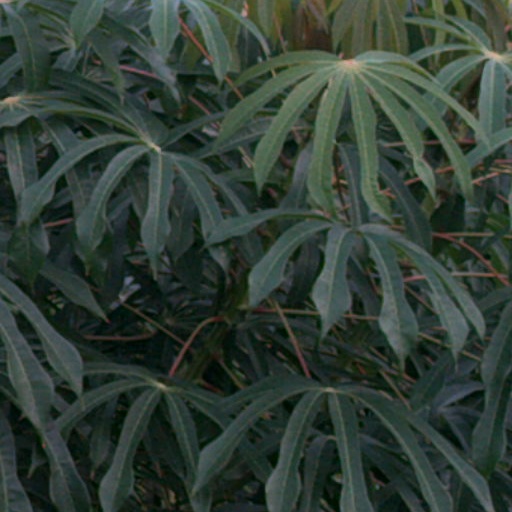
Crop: cassava